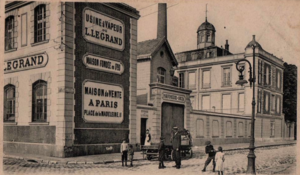
Carte postale des années 1900, vue de l'usine Oriza L. Legrand à Levallois (France).
Oriza L. Legrand est une maison de parfum française créée à Paris par Fargeon Aîné en 1720 et disparue peu avant 1940. Elle invente un procédé de parfum solidifié en 1887.